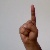
The image shows a hand gesture representing the letter 'D' in Indian Sign Language.